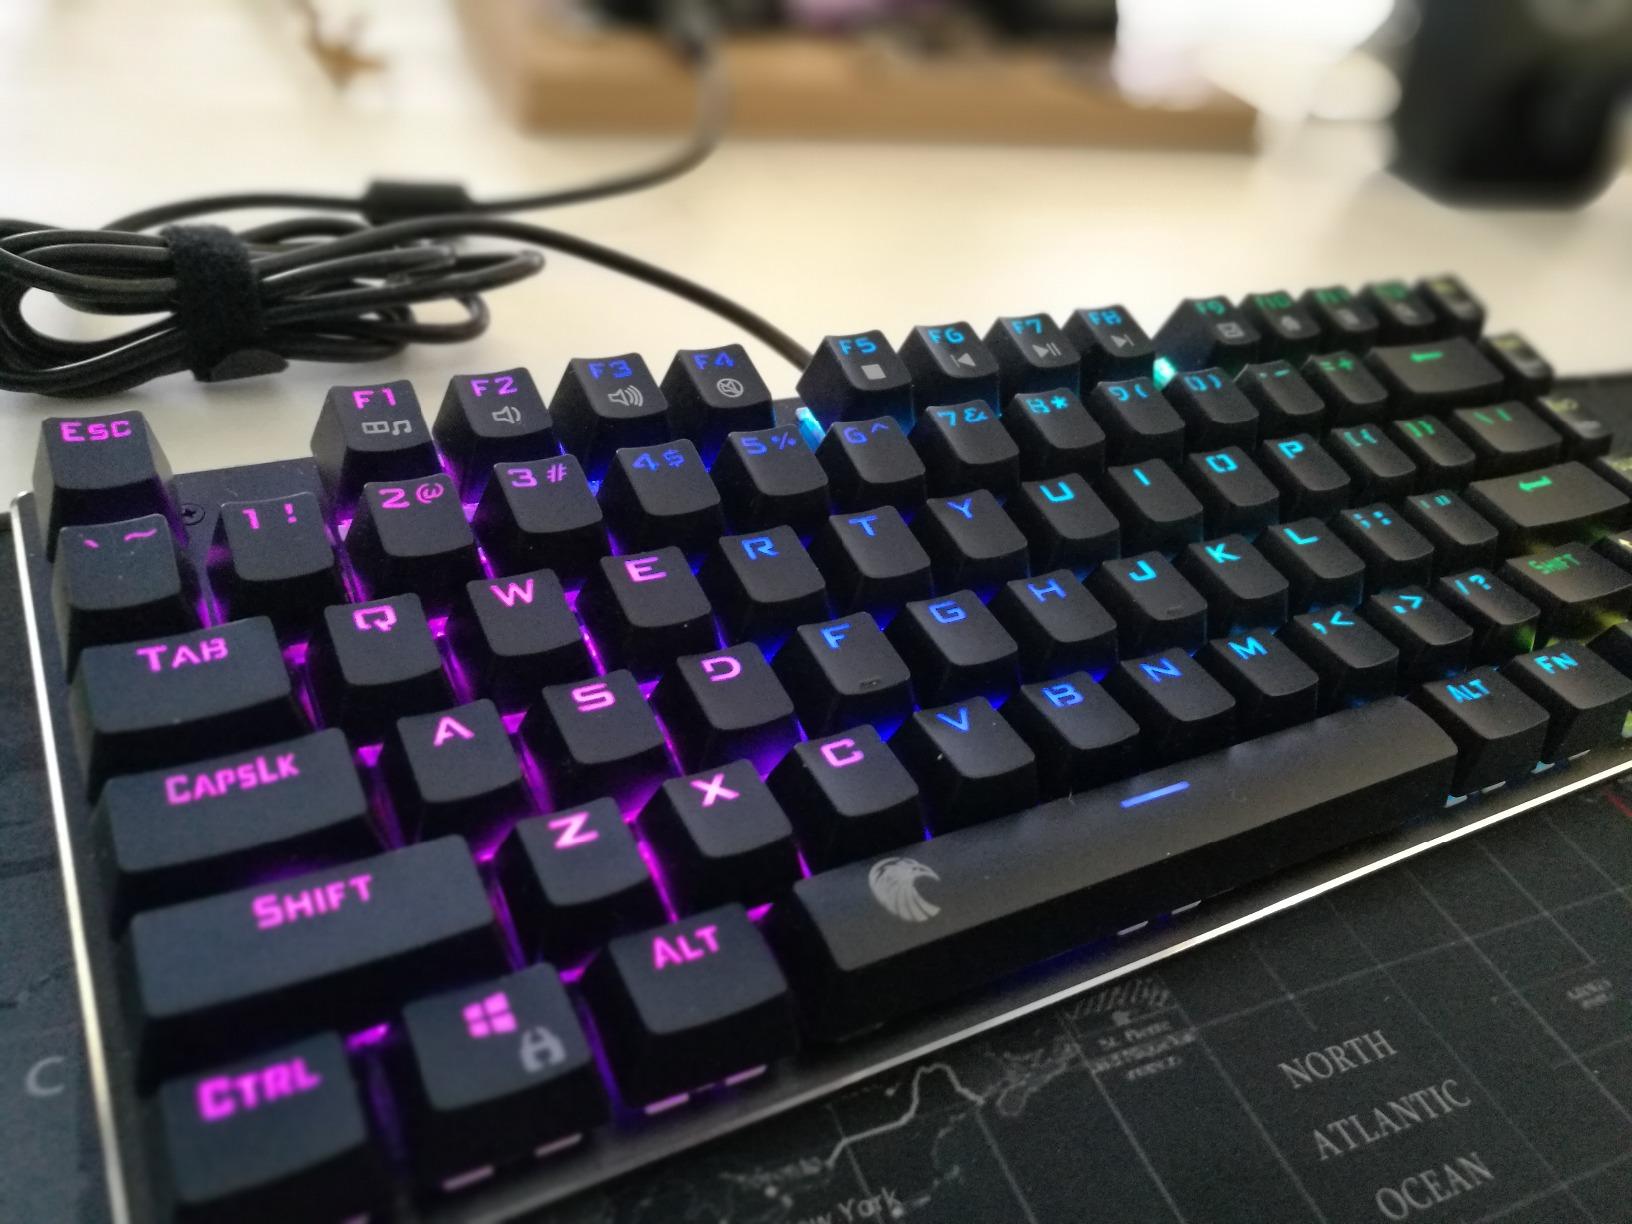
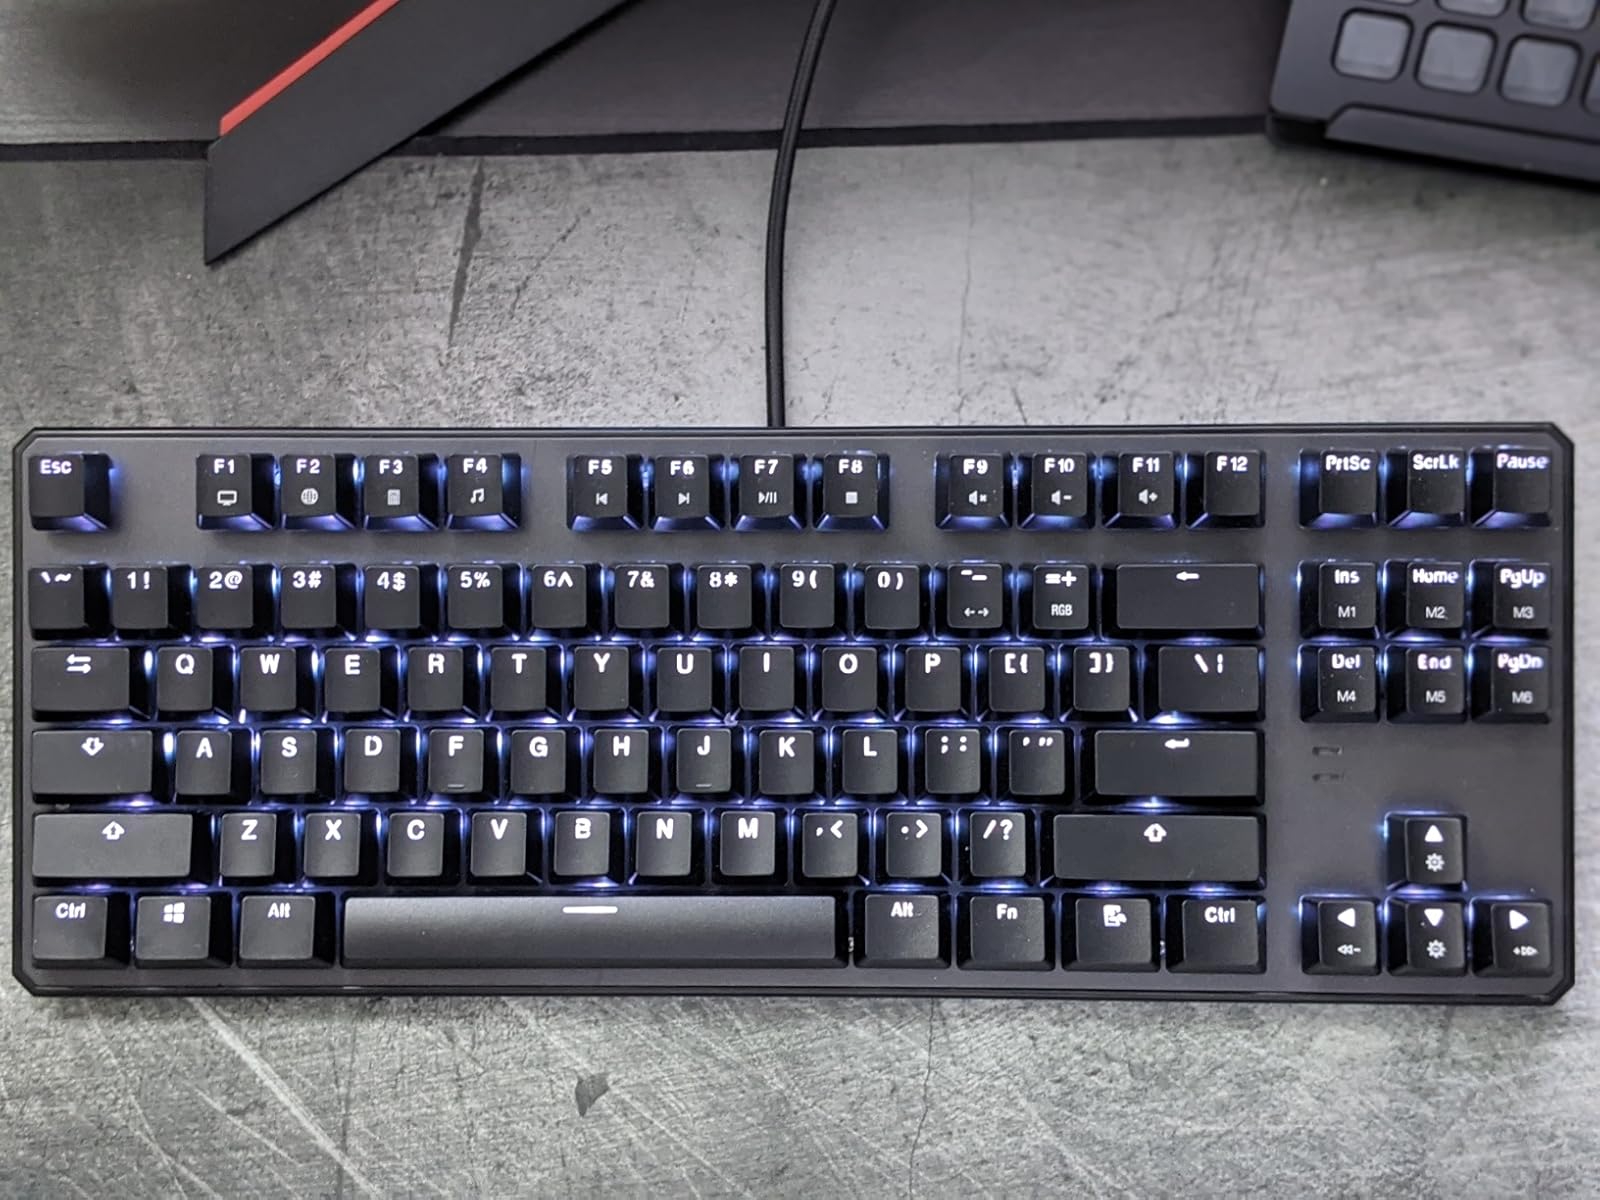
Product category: keyboard
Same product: no